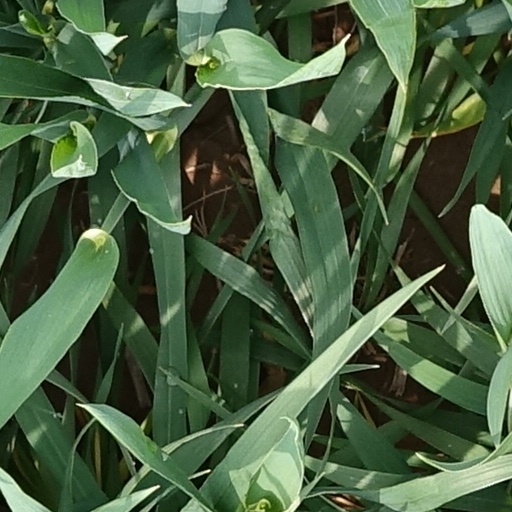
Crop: wheat